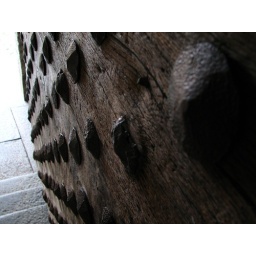
This castle door is in Old Towne in Tallinn Estonia.